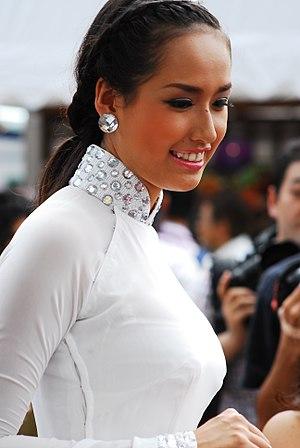
Mai Phương Thúy, née le 6 août 1988 à Hanoï, a été élue Miss Vietnam 2006. Elle est la 10ᵉ Miss Vietnam.